Arcos Bosques

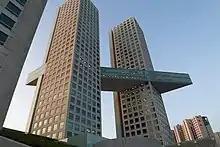
Arcos Bosques Torre II

Arcos Bosques Torre II consists of connected twin towers, and its address is Paseo de los Tamarindos #400B. It includes a five-star hotel (Aqua Bosques) and a high-end shopping center. Each floor is between 1600 and 1655 m, and the total floor space is 98,900 m.